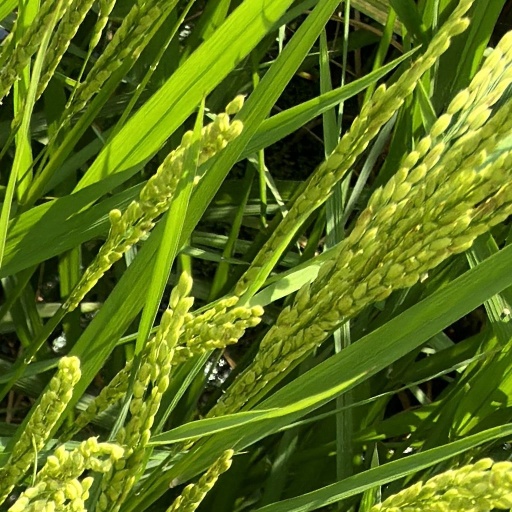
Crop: rice